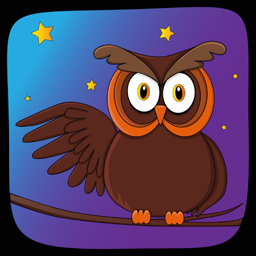
an illustration of a cartoon owl on a tree branch